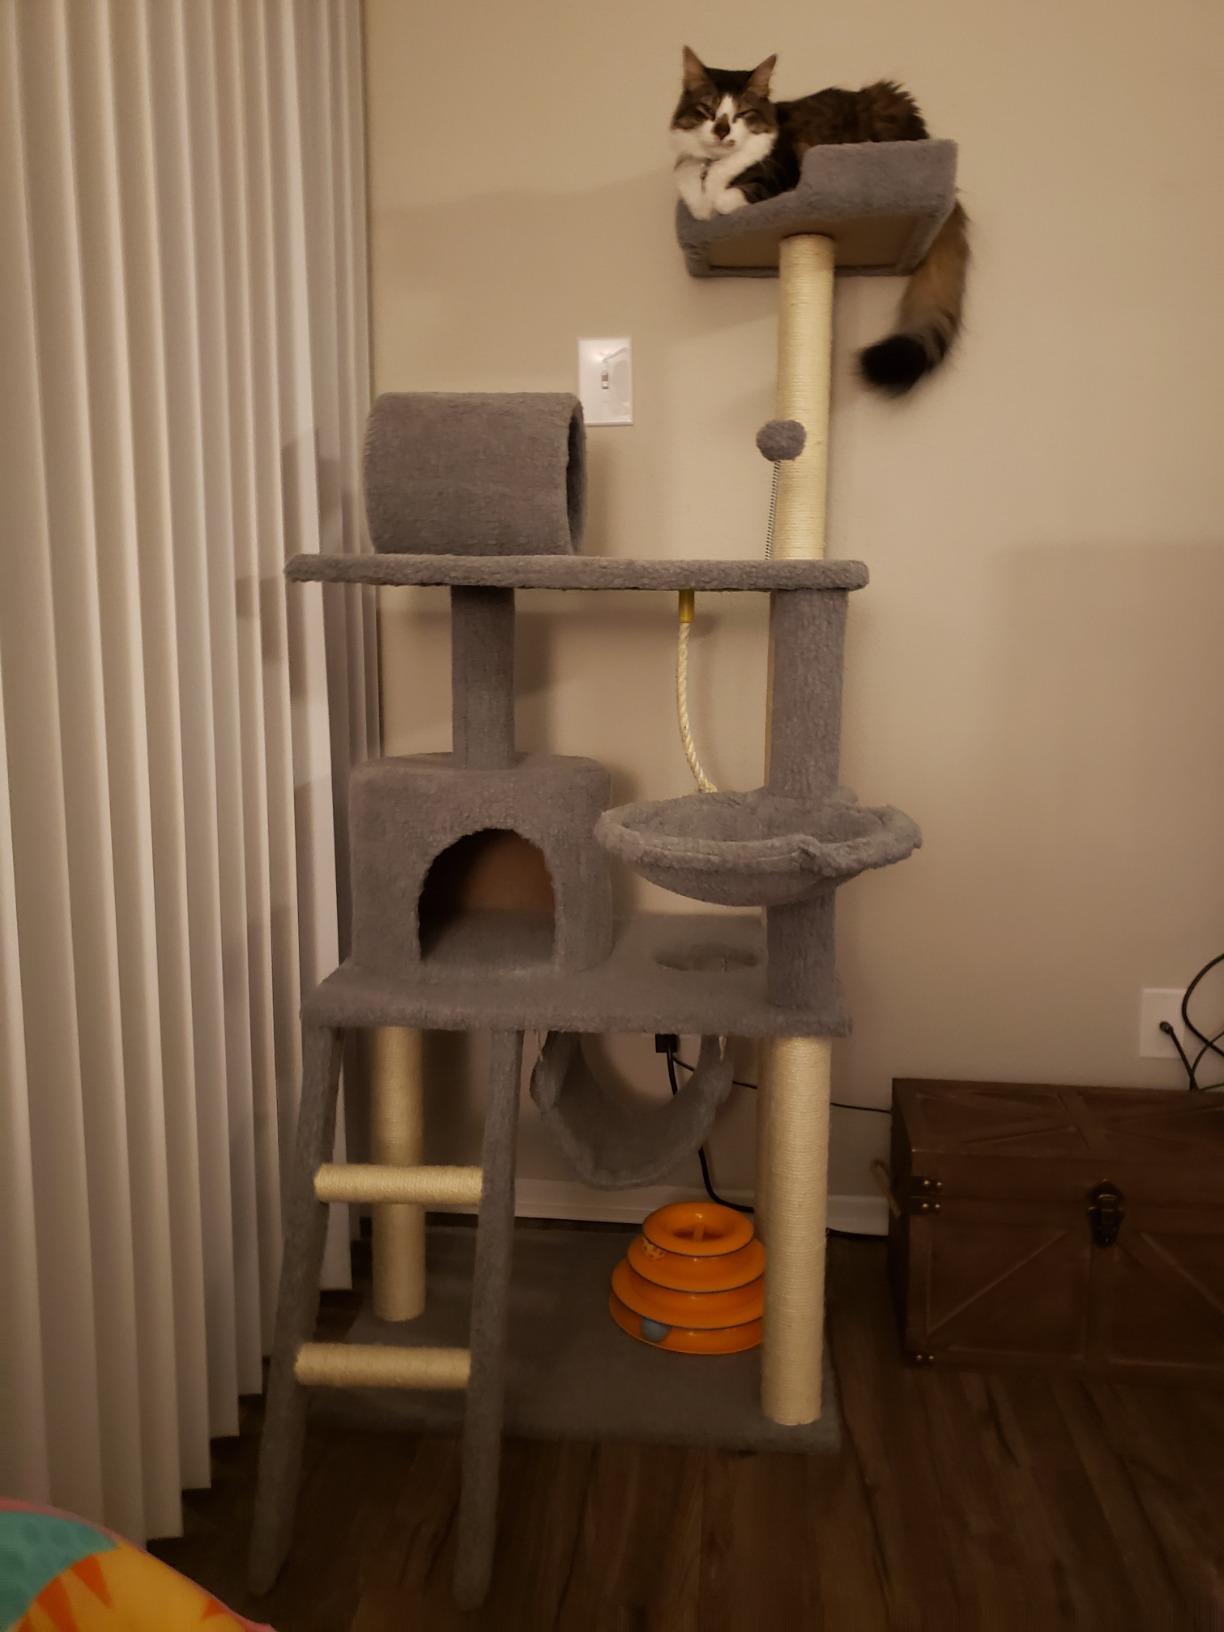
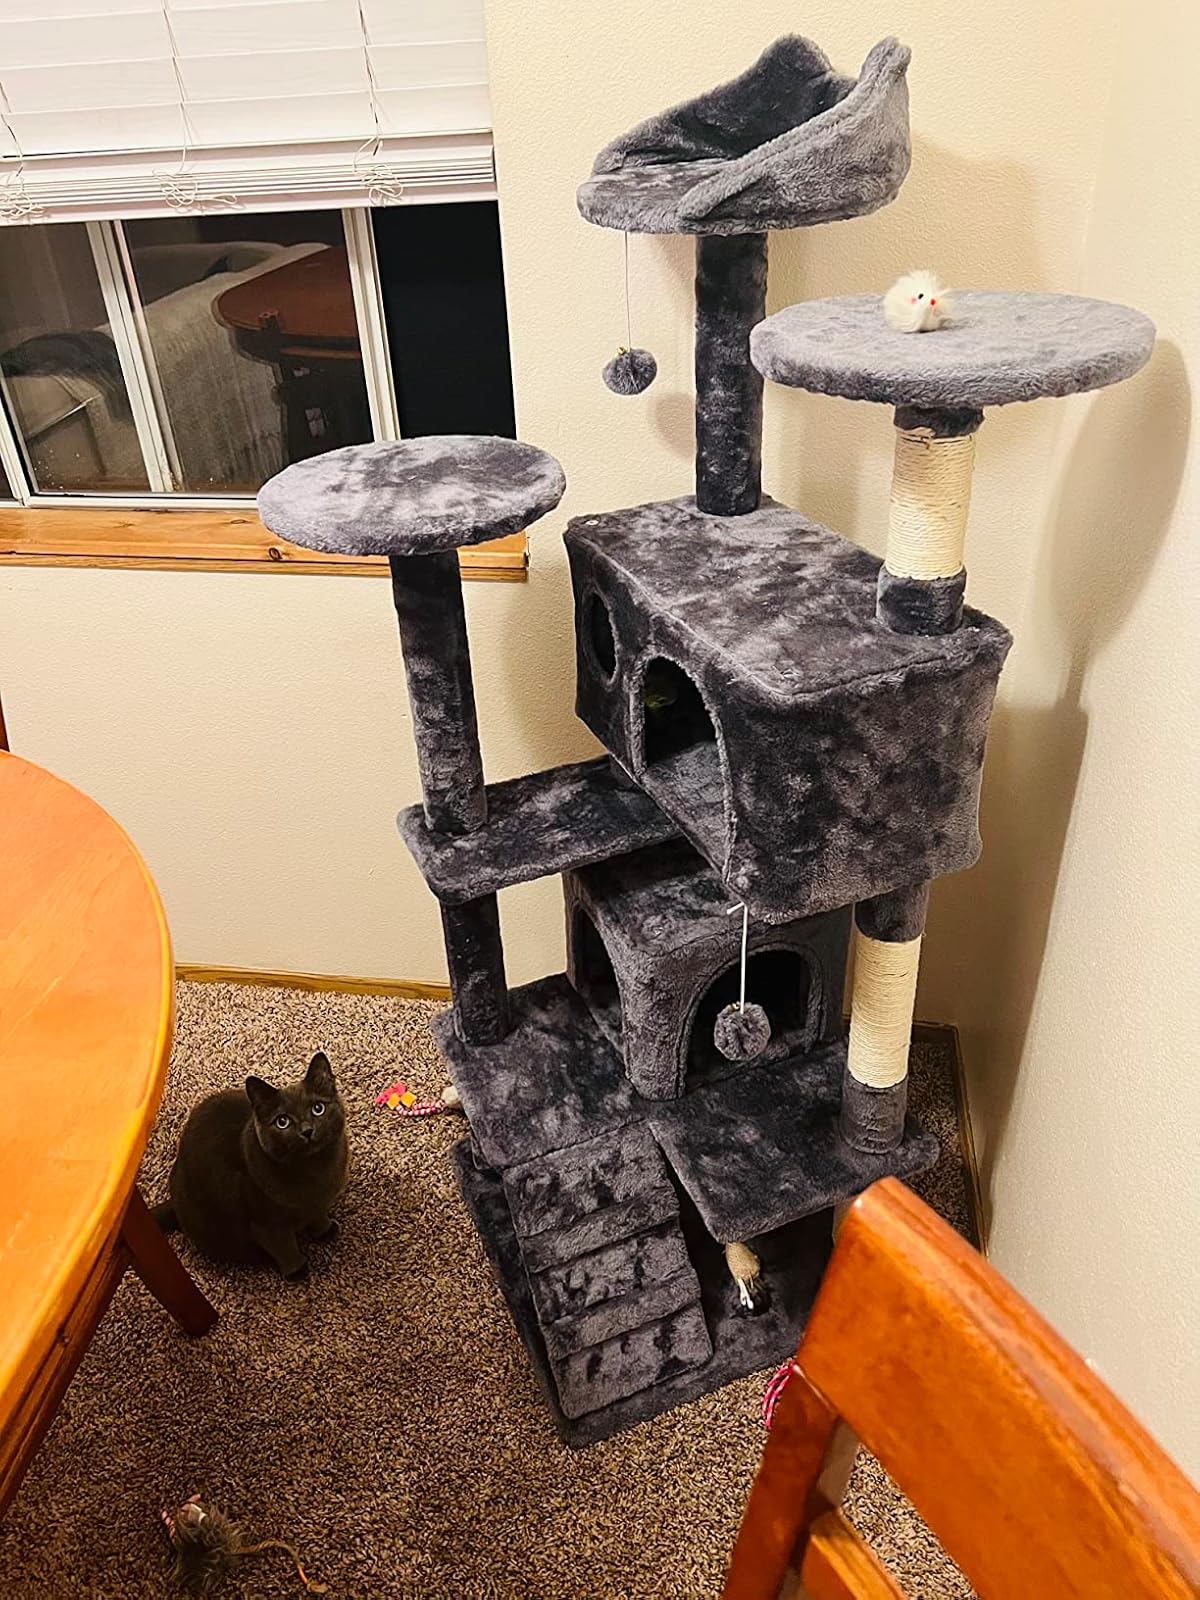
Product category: items_cat tree
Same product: no